Pomatias elegans

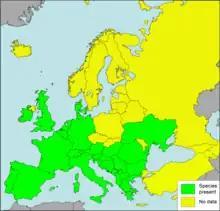
Presence of "Pomatias elegans" in European countries.

This species is very common in Southern Europe. Its overall distribution extends as far east as Istanbul and across the Bosphorus from there. It is uncommon in Britain and central Europe. Its distribution in North Africa is poorly documented.